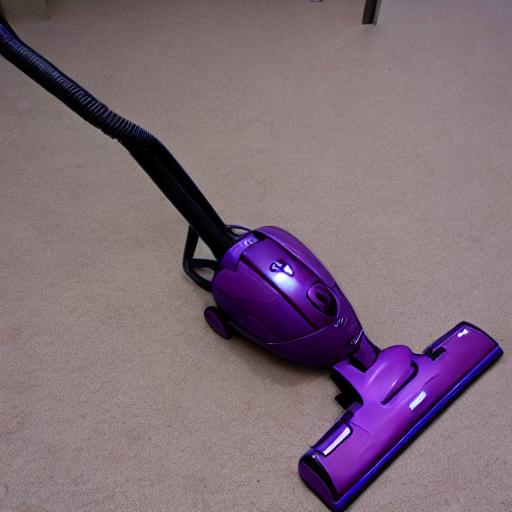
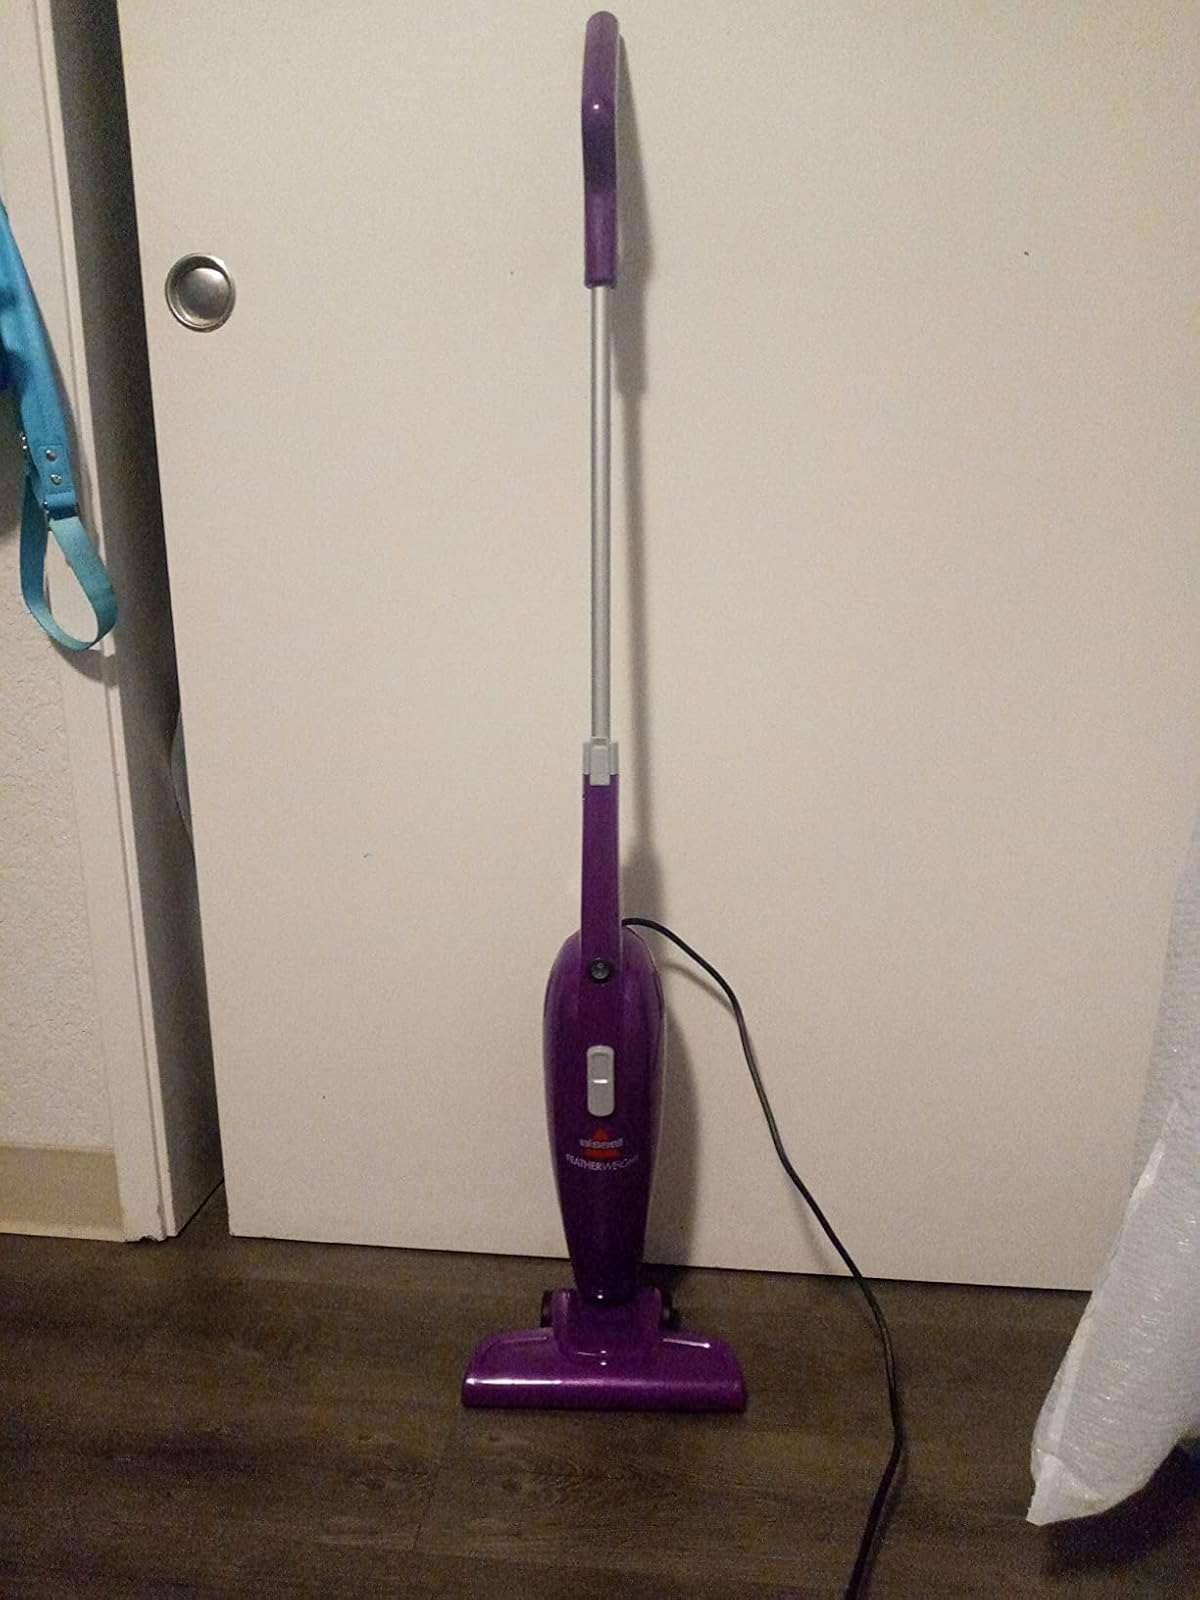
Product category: items_vacuum
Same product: no